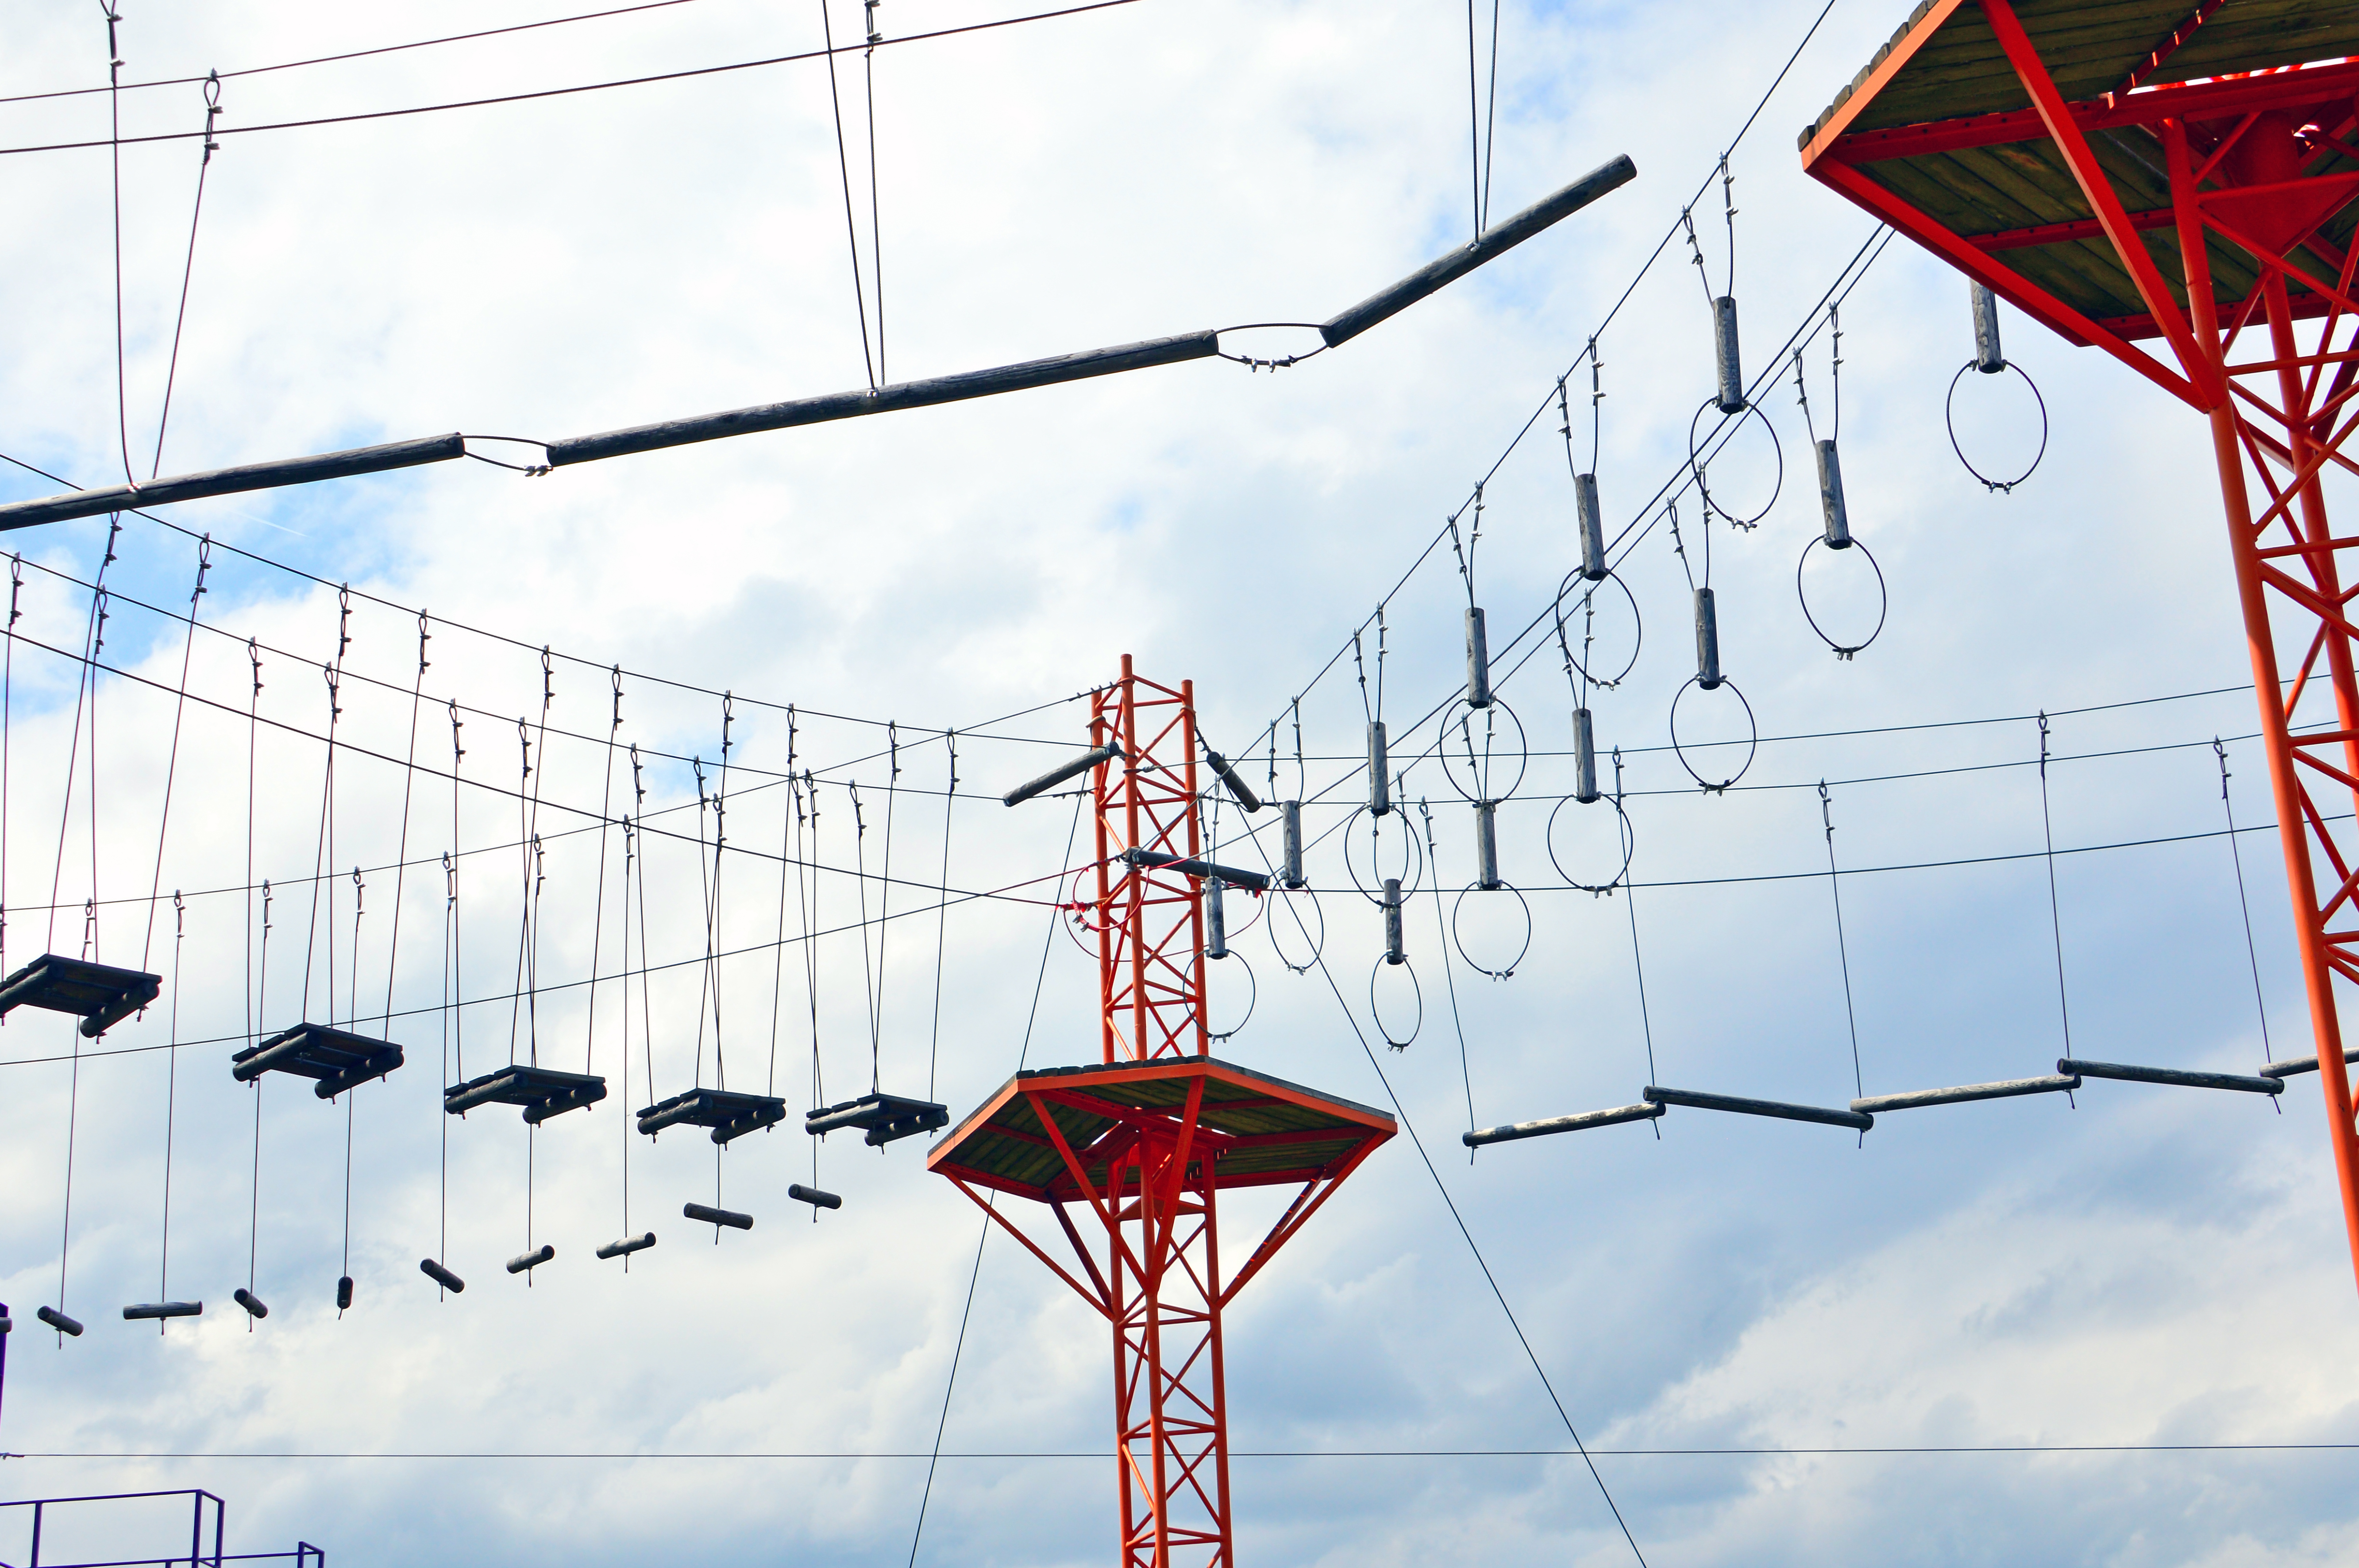
adventure, park, climbing, rope, high, forest, outdoor, zip, safety, sport, activity, nature, equipment, extreme, brave, fun, tree, leisure, summer, risk, young, line, helmet, family, challenge, sky, blue, technology, mast, background, industry, tall, industrial, metal, sea, sail, old, nautical, cable, travel, navy, electricity, electrical supply, overhead power line, structure, energy, transmission tower, public utility, cloud, telecommunications engineering, angle